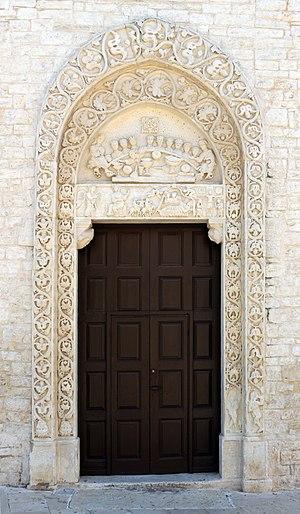
Ansérame de Trani est un sculpteur italien, actif dans les Pouilles dans la seconde moitié du XIIIᵉ siècle.